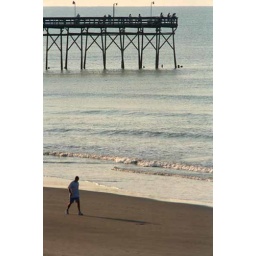
Man walking along the beach in the early morning